Steelmaking

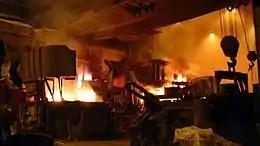
Steel mill with two arc furnaces

Steelmaking is the process of producing steel from iron ore and/or scrap. Steel has been made for millennia, and was commercialized on a massive scale in the 1850s and 1860s, using the Bessemer and Siemens-Martin processes.